McGill School of Architecture

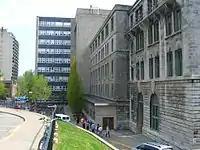
The McConnell Engineering Building in 2007, home to the school from 1959 until 1987.

In 1903, Capper returned to England to establish the School of Architecture at Victoria University of Manchester, which was the fourth university architecture school to be established in the British Commonwealth, after University of Toronto (1890), University of Liverpool (1894) and McGill (1896). The second director of the school, Percy Nobbs, arrived at McGill in 1903 to only two students. Nobbs is credited with designing the McGill coat of arms three years into his tenure. As director, he divided the four-year course into two streams, the BArch degree and the BSc degree in Architectural Engineering. By 1906, he was teaching six classes, so he hired three new staff to assist him, including his former colleague Cecil Burgess. Nobbs believed students should be exposed to architecture in practice, and designed the McGill Union (today the McCord Museum) across from McGill's Roddick Gates. After the Macdonald Engineering Building burned down in 1907, Nobbs designed the new building in its place, and the School of Architecture moved to its ground floor. By 1912, the school had grown to eight students, and the next year, Philip J. Turner joined the faculty. In 1913, Ramsay Traquair became the new director. He is credited with designing the McGill flag, which he presented to the university in 1921 and has since flown above the Arts Building.